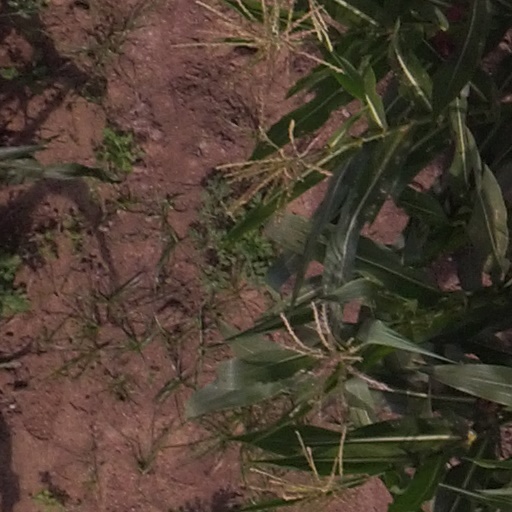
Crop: maize; corn